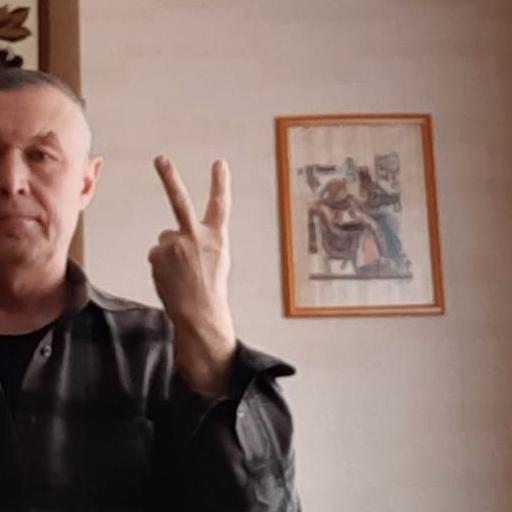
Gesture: peace_inverted